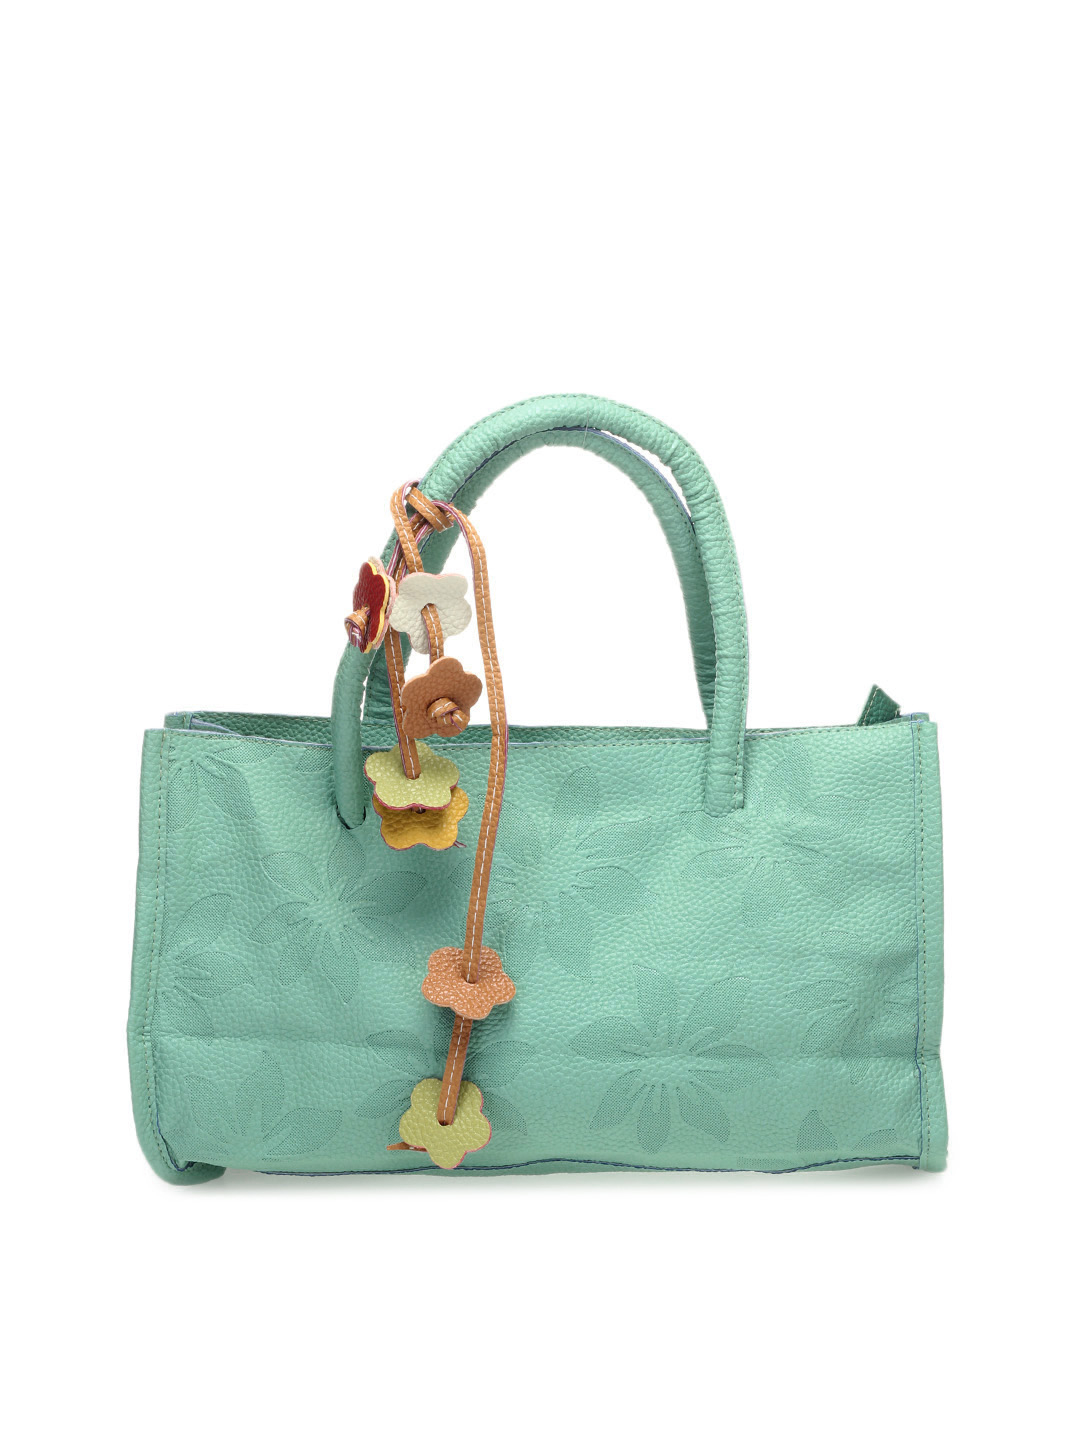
Kiara Women Green Handbag
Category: Accessories / Bags / Handbags
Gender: Women
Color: Green
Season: Summer 2012
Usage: Casual